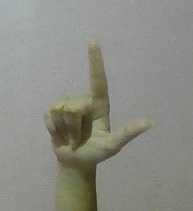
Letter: laam